The Tough Ones (1999 film)

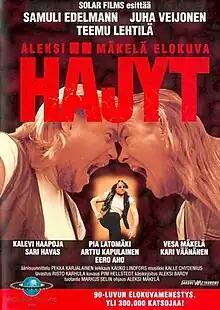
Finnish poster

The Tough Ones is a 1999 Finnish film directed by Aleksi Mäkelä. It was Finland's official Best Foreign Language Film submission at the 72nd Academy Awards, but did not manage to receive a nomination.